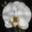
Label: orchid